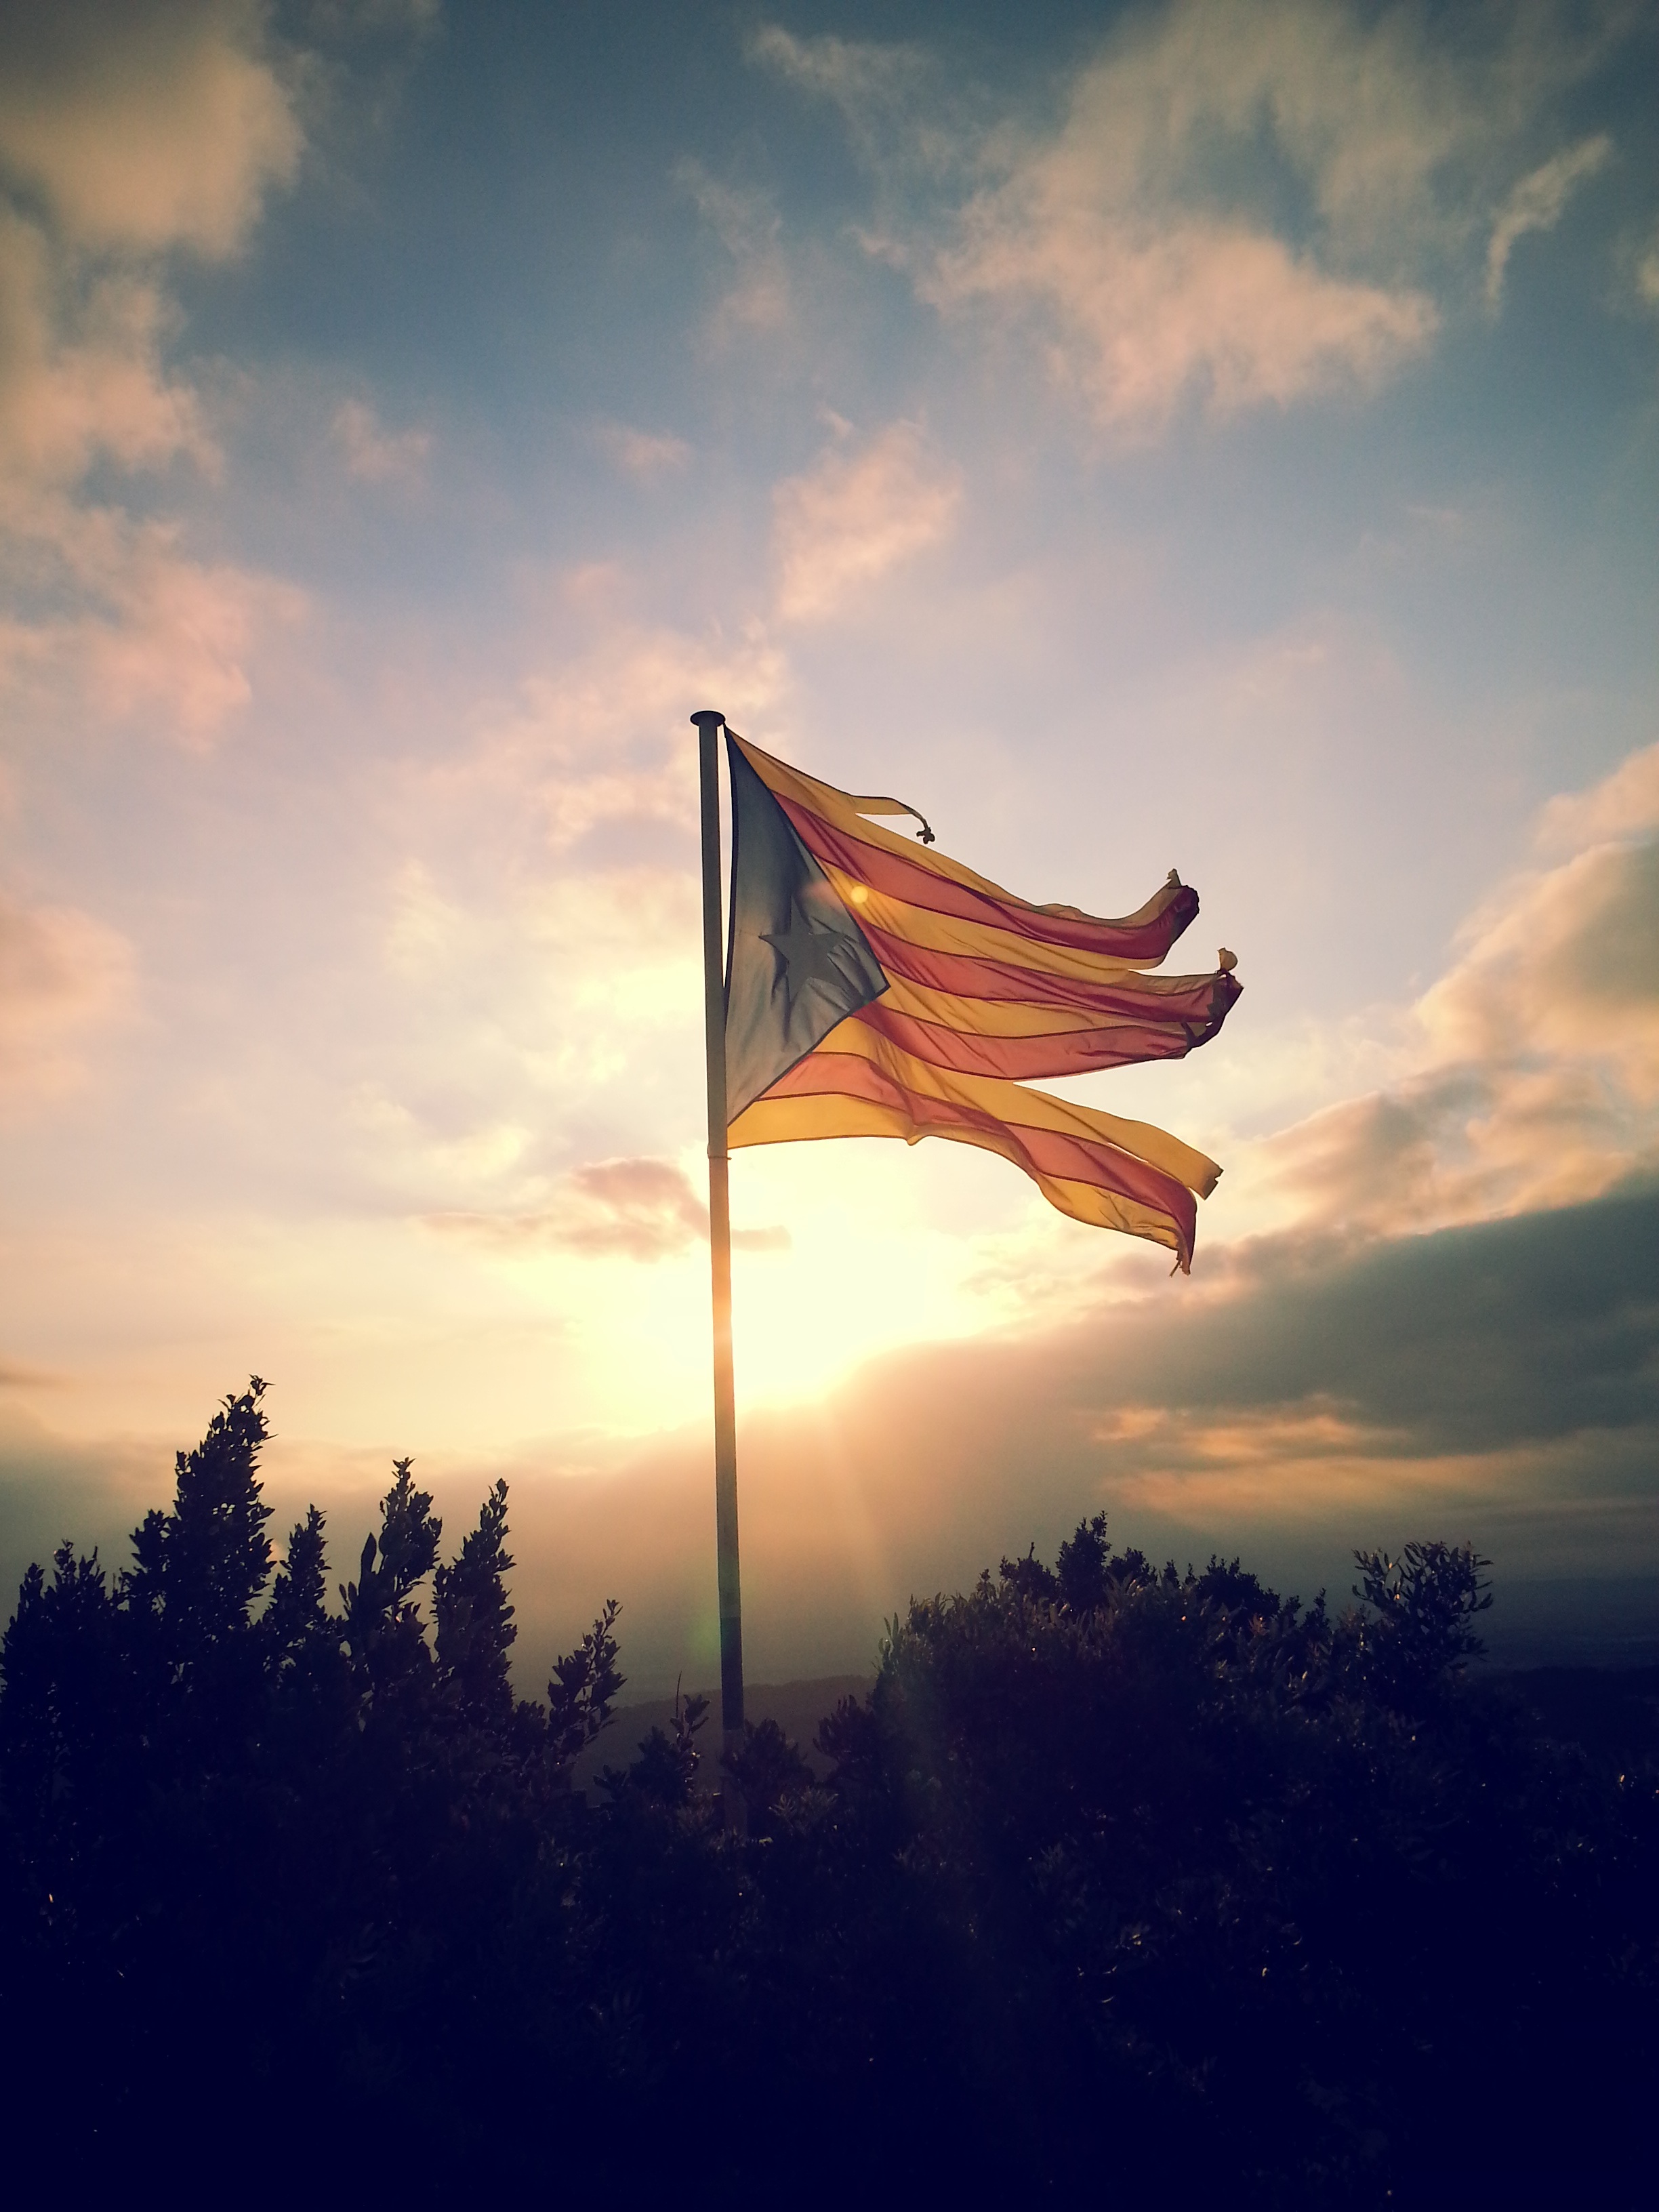
horizon, wing, light, cloud, sky, sun, sunrise, sunset, sunlight, morning, wind, dawn, atmosphere, dusk, evening, reflection, mast, flag, ruins, catalonia, meteorological phenomenon, atmosphere of earth